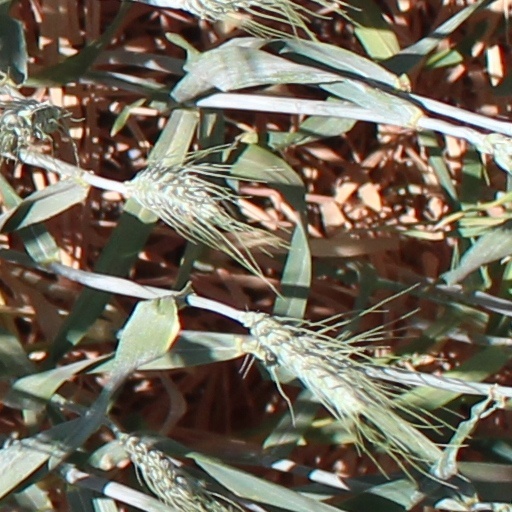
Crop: wheat